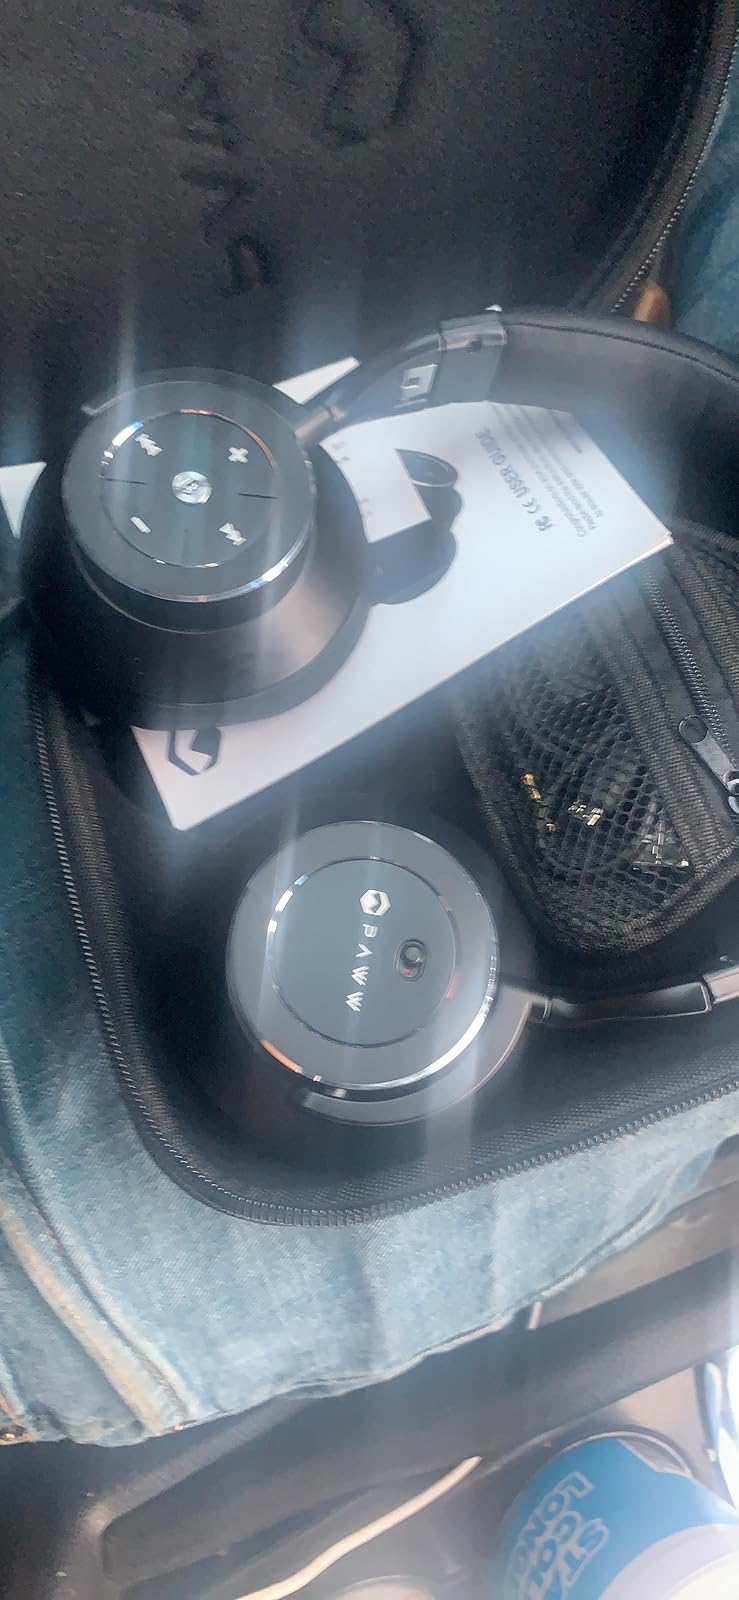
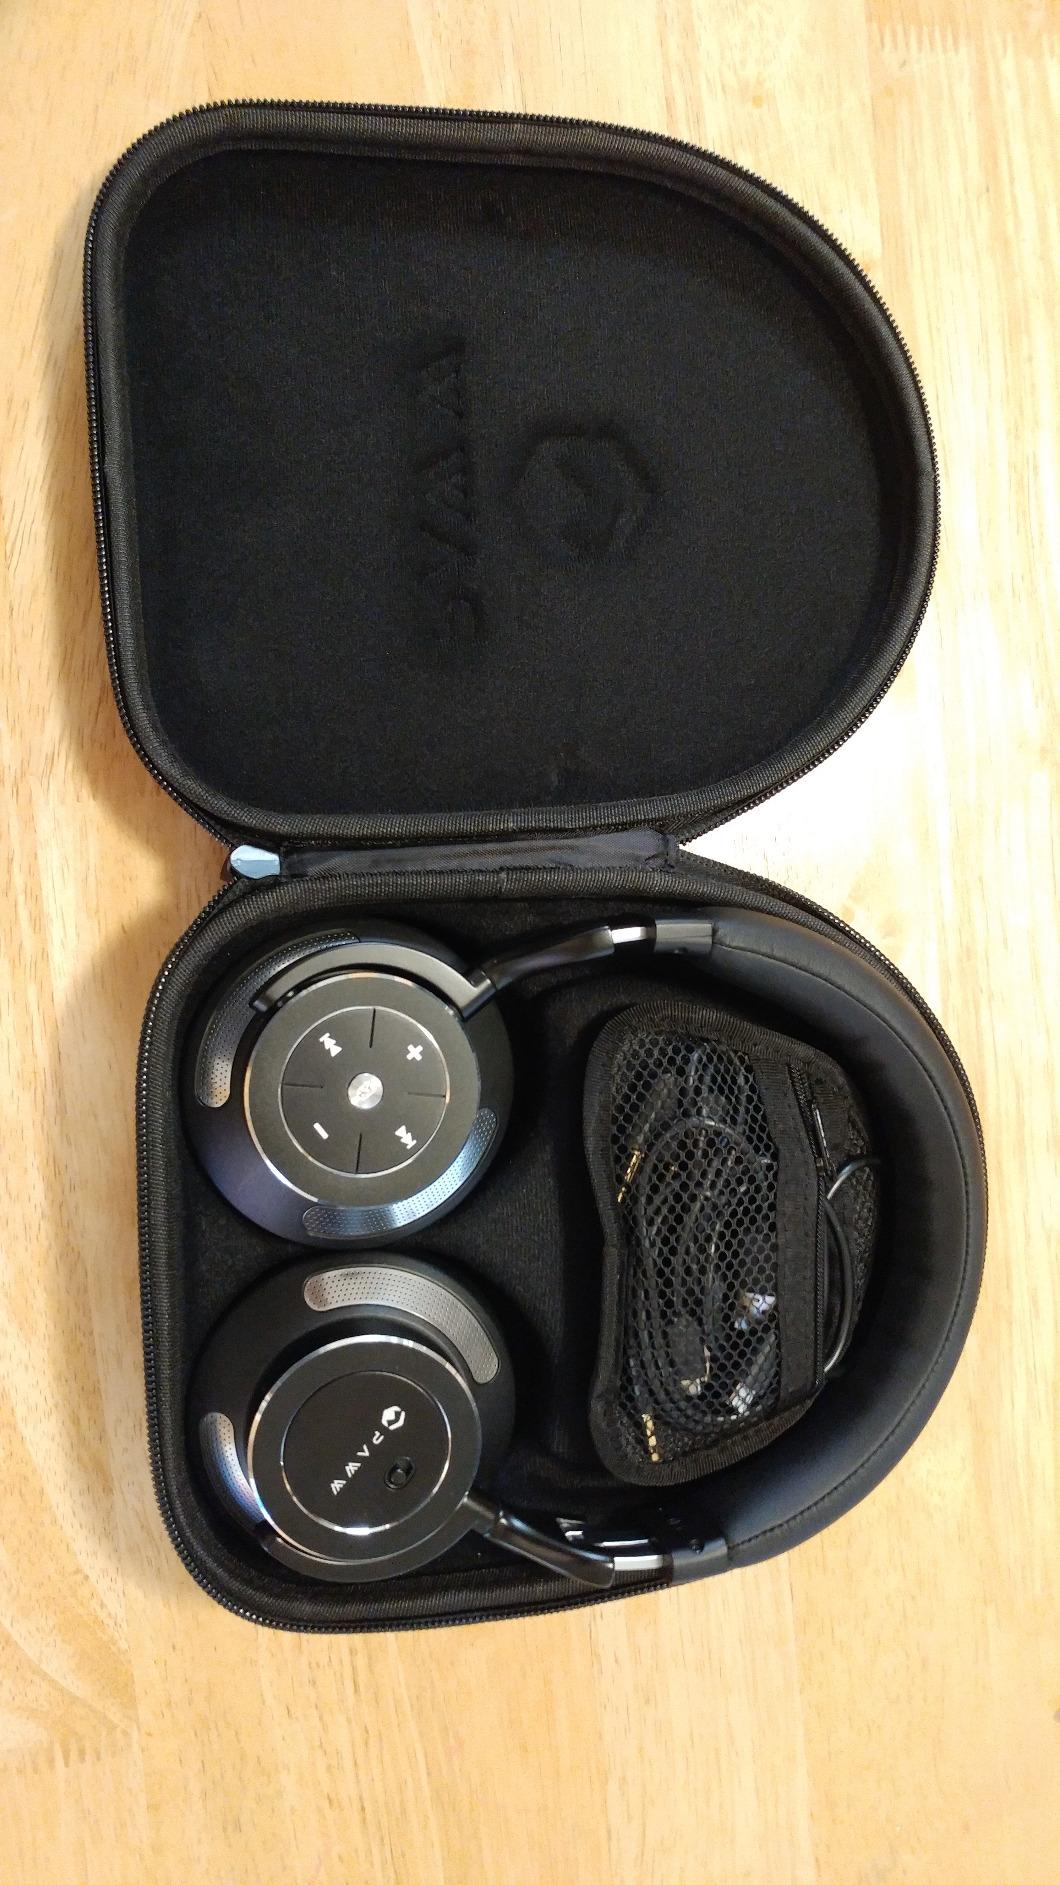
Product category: headphones
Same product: yes